HIV/AIDS in Tanzania

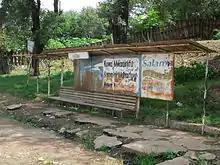
An advertisement at Kigoma rail station saying "Be Faithful" in the Kiswahili language

The Tanzania Commission for AIDS (TACAIDS) and the Zanzibar AIDS Commission authorized the Tanzania National Bureau of Statistics to conduct the "Tanzania HIV/AIDS and Malaria Indicator Survey 2011–12". The survey was conducted in collaboration with the Office of the Chief Government Statistician (Zanzibar) and was funded by the United States Agency for International Development, TACAIDS, and the Tanzania Ministry of Health and Social Welfare. ICF International provided technical assistance during the survey.